Eggiwil

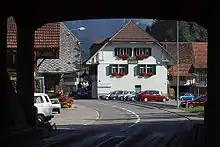
Northern entrance to Eggiwil village, under a wooden bridge

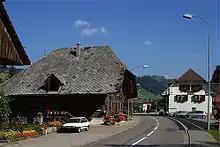
Eggiwil village

Eggiwil has a population of . , 1.6% of the population are resident foreign nationals. Between the last 2 years (2010-2012) the population changed at a rate of -1.4%. Migration accounted for -2.2%, while births and deaths accounted for 0.7%.